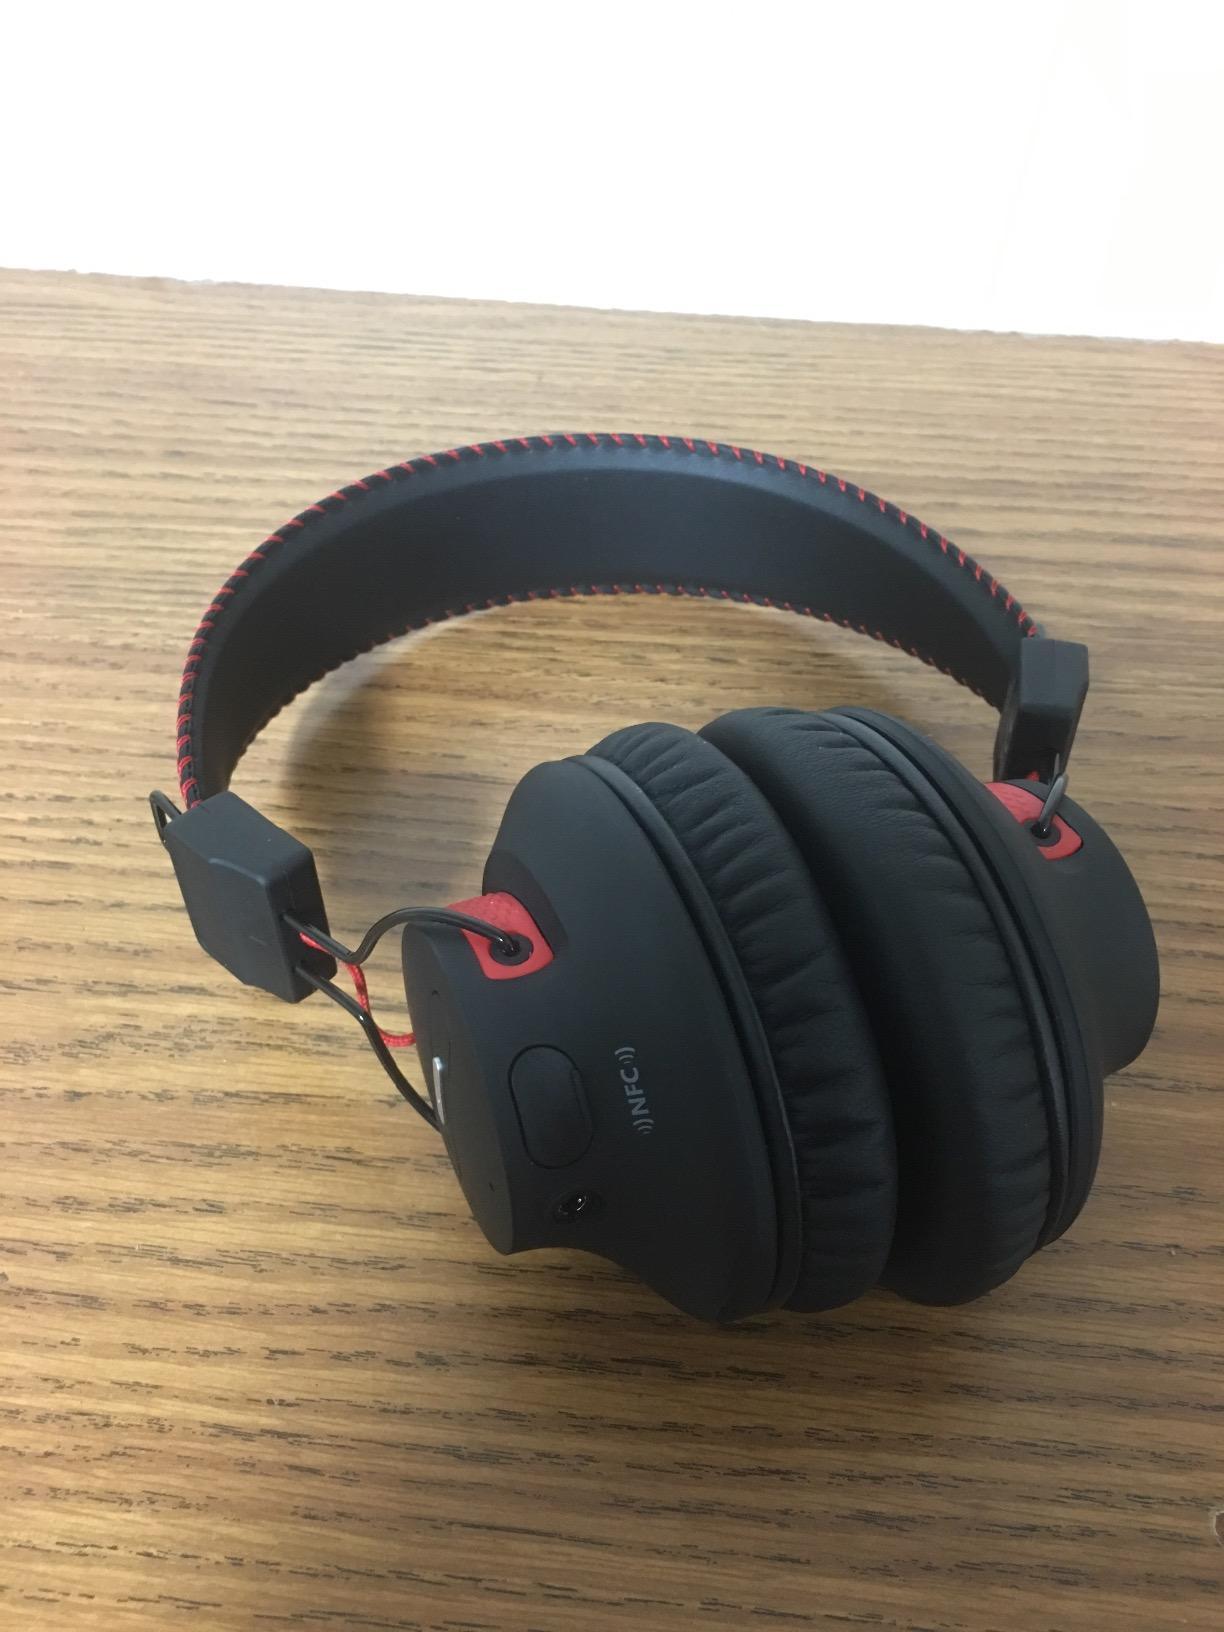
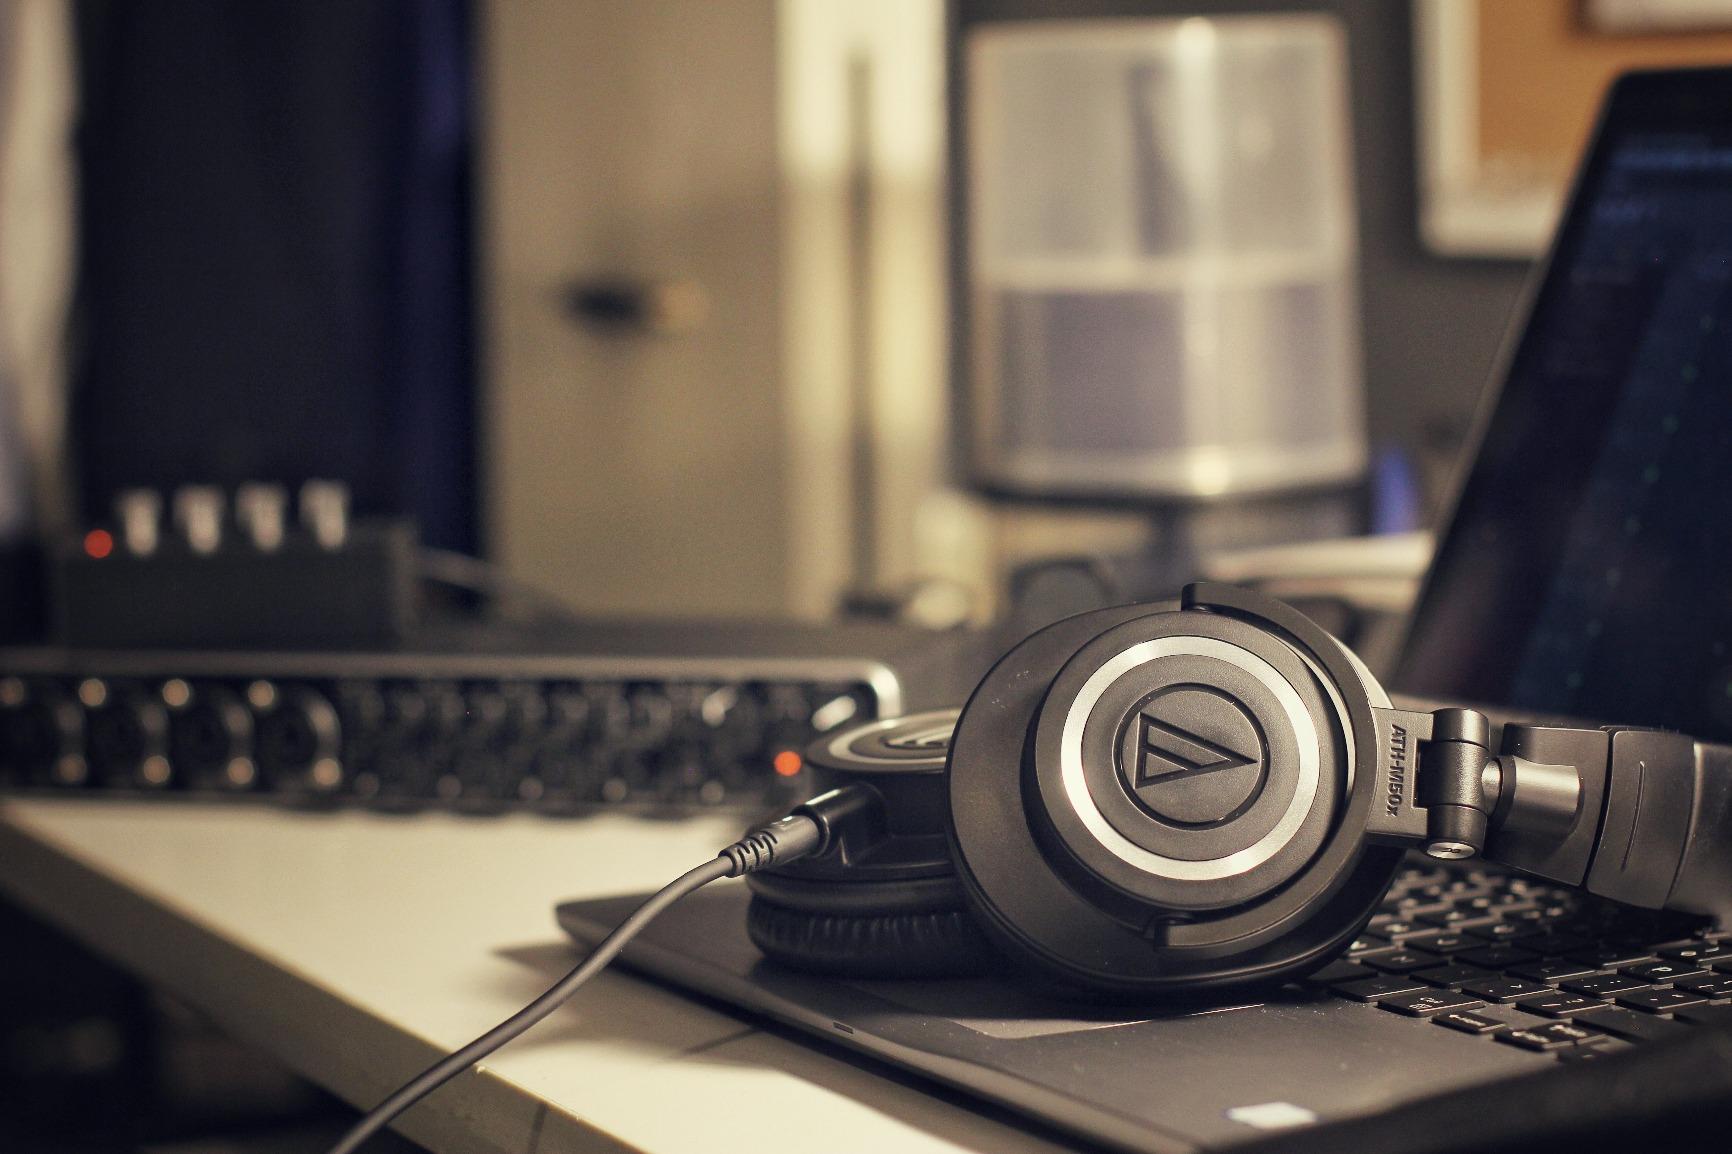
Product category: headphones
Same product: no